Jack Antonoff

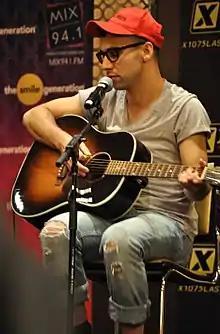
Antonoff performing for X107-5 in August 2012

In 2002, Antonoff and friend Scott Irby-Ranniar formed the band Steel Train. Antonoff was the lead singer, and they recruited drummer Matthias Gruber. The band then convinced two of their friends from the band Random Task, Evan Winiker and Matthew Goldman, to drop out of college to join the new band. Steel Train secured a recording deal with Drive-Thru Records. The group was popular on the jamband festival circuit and Antonoff has said he has applied that grassroots mentality to his future projects.